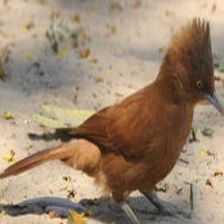
Species: CAATINGA CACHOLOTE
Scientific name: PSEUDOSEISURA CRISTAT